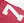
Number: 7